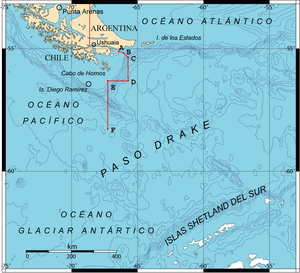
Le traité de Paix et d'Amitié entre l'Argentine et le Chili a été signé au Vatican le 29 novembre 1984.
Le conflit du Beagle est une dispute territoriale entre l'Argentine et le Chili à propos des îles Lennox, Nueva et Picton, qui faillit provoquer une guerre entre les deux pays en 1978.
La mer de la zone australe est le nom donné par l'Argentine et le Chili à l'espace maritime dont les limites n'étaient pas définies, au sud de la grande île de la Terre de Feu. Cet espace maritime est l'objet de délimitations dans le traité de Paix et d'Amitié entre l'Argentine et le Chili de 1984 qui met un terme au conflit du Beagle ou « conflit de la zone australe ».